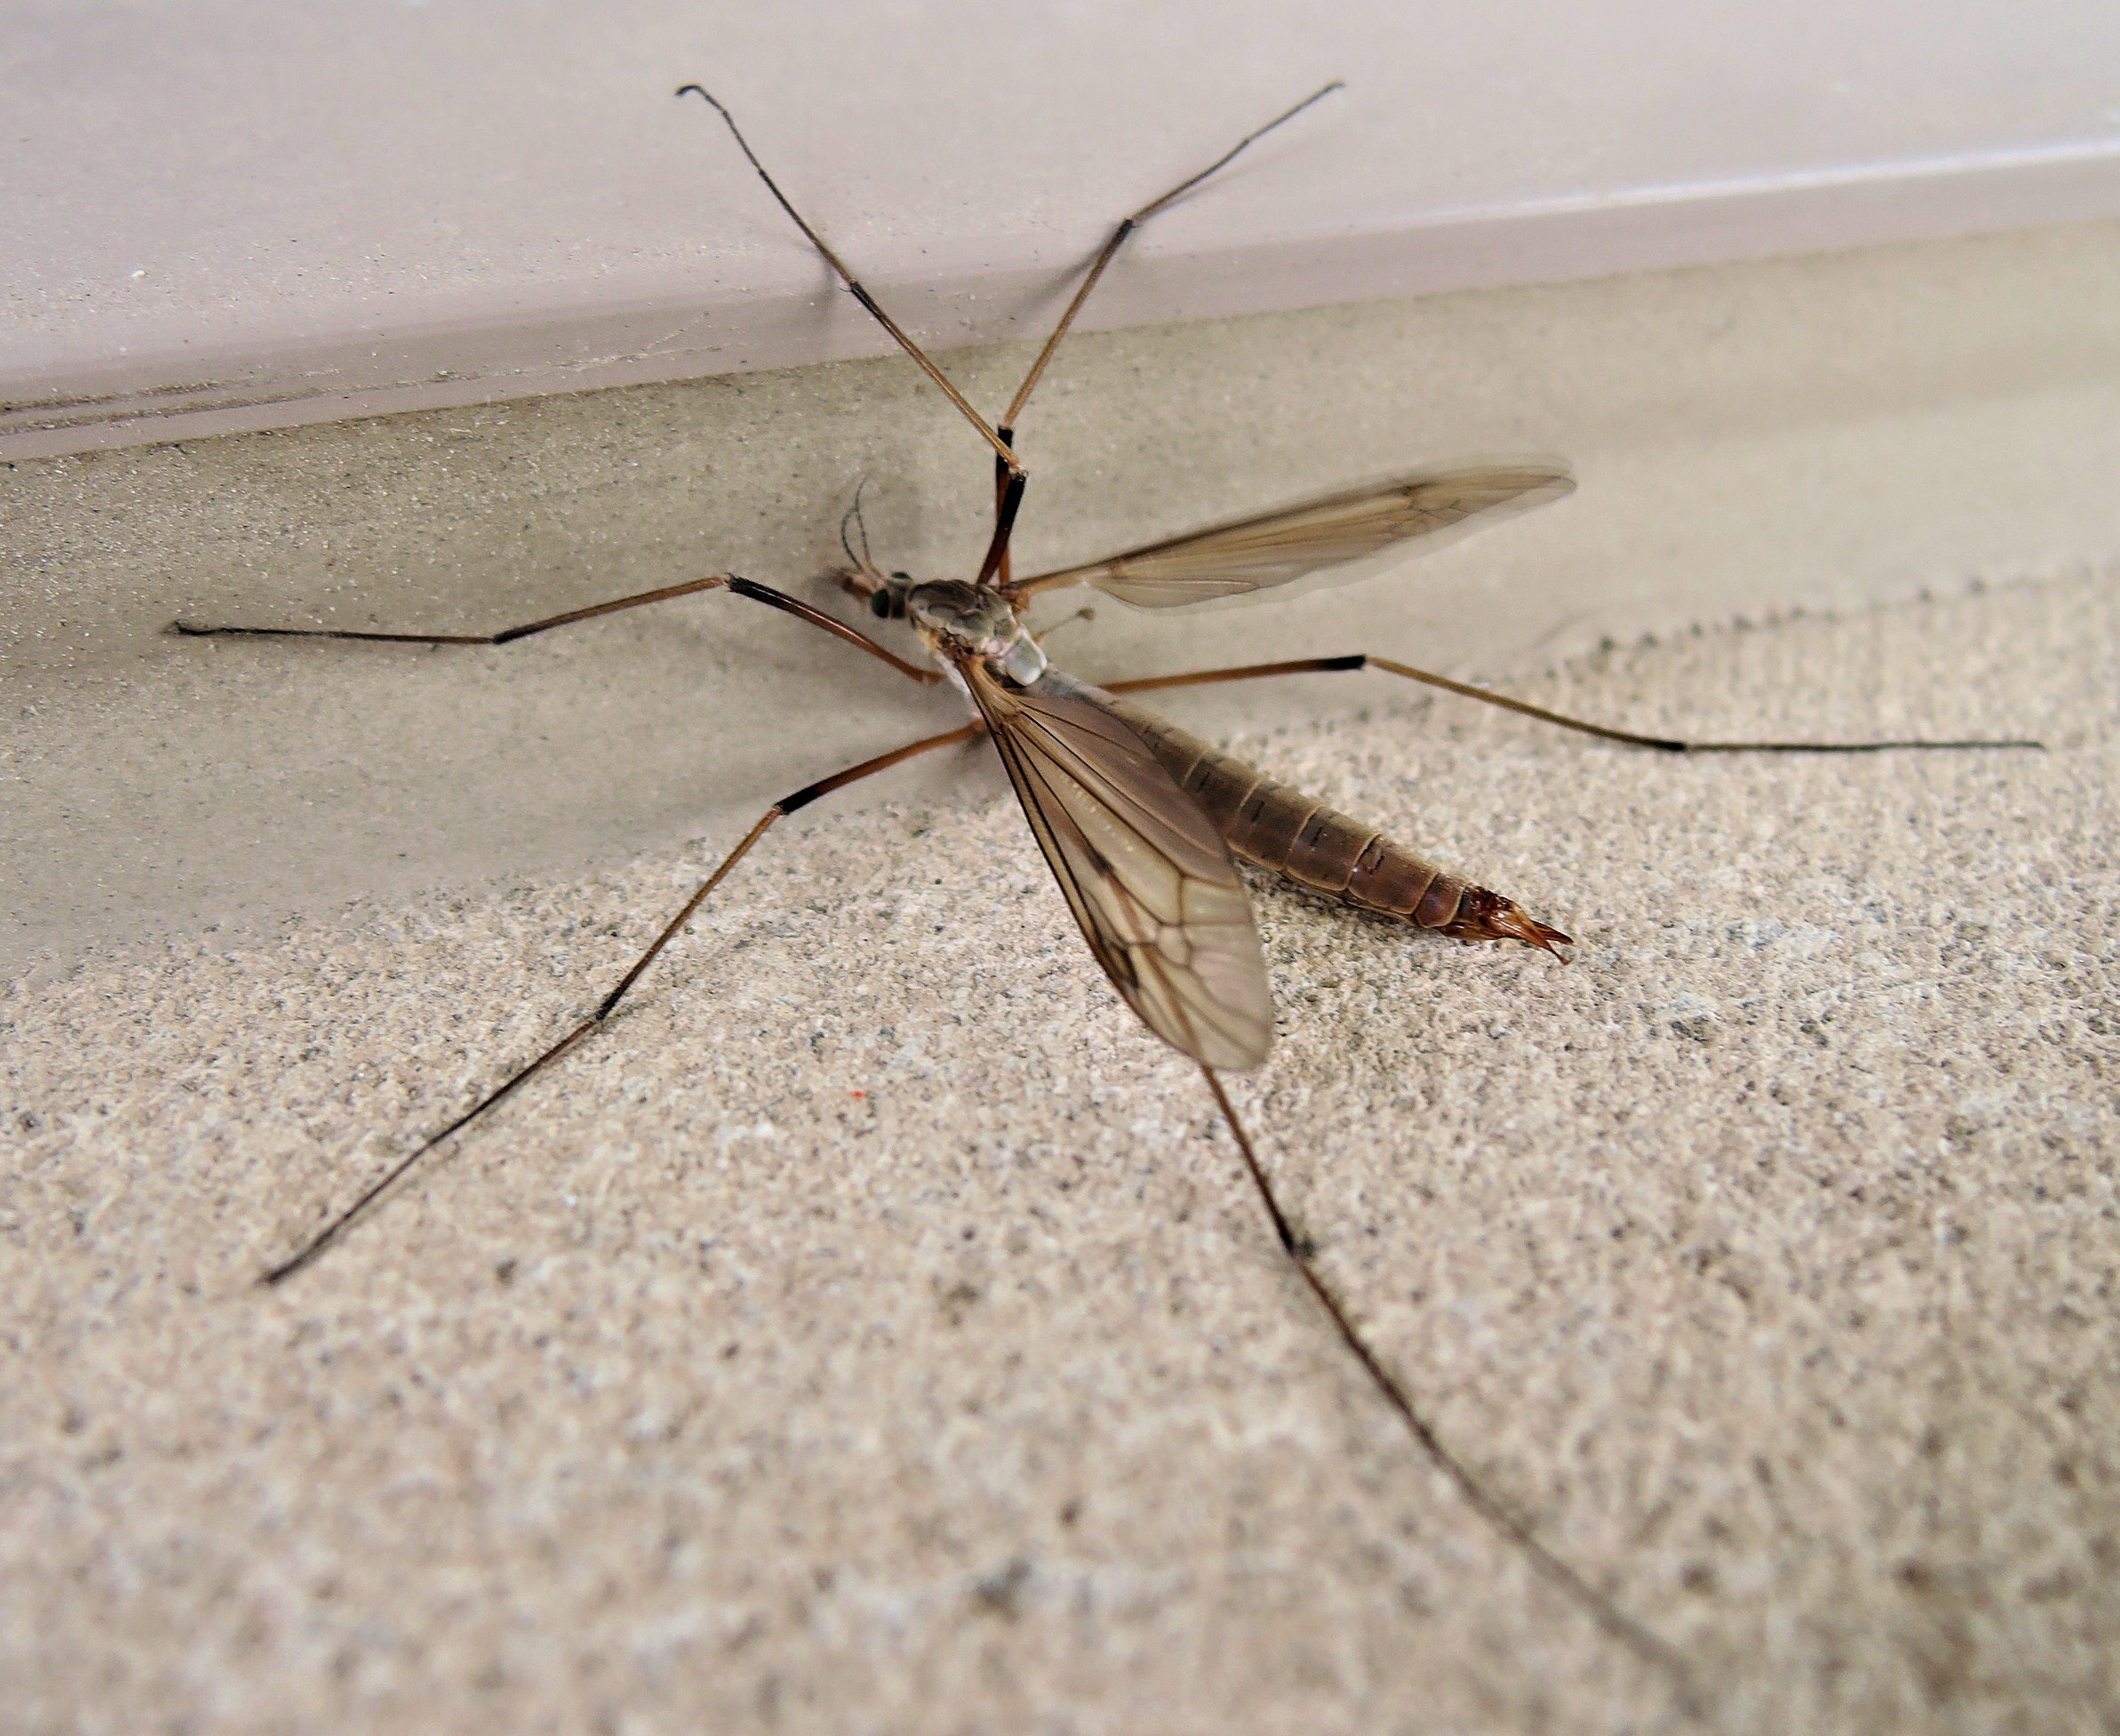
sand, wing, insect, autumn, moth, fauna, invertebrate, close up, canada, macro photography, arthropod, daddy long legs, crane fly, net winged insects